Chumb

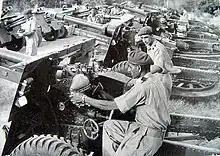
Pakistani troops inspect captured Indian QF-25 pounders after the Battle of Chammb, September 1965

Chammb came under the Indian side as per the 1949 cease-fire agreement. During the Indo-Pakistani War of 1965, the Pakistani troops invaded the Chhamb-Jaurian sector of Indian-administered Kashmir as part of Operation Grand Slam,